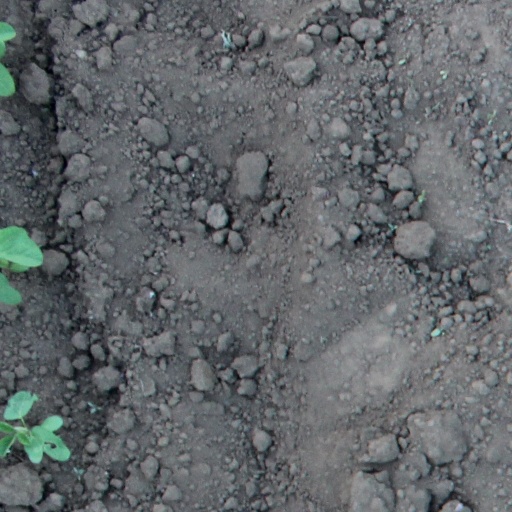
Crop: soybean